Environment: real
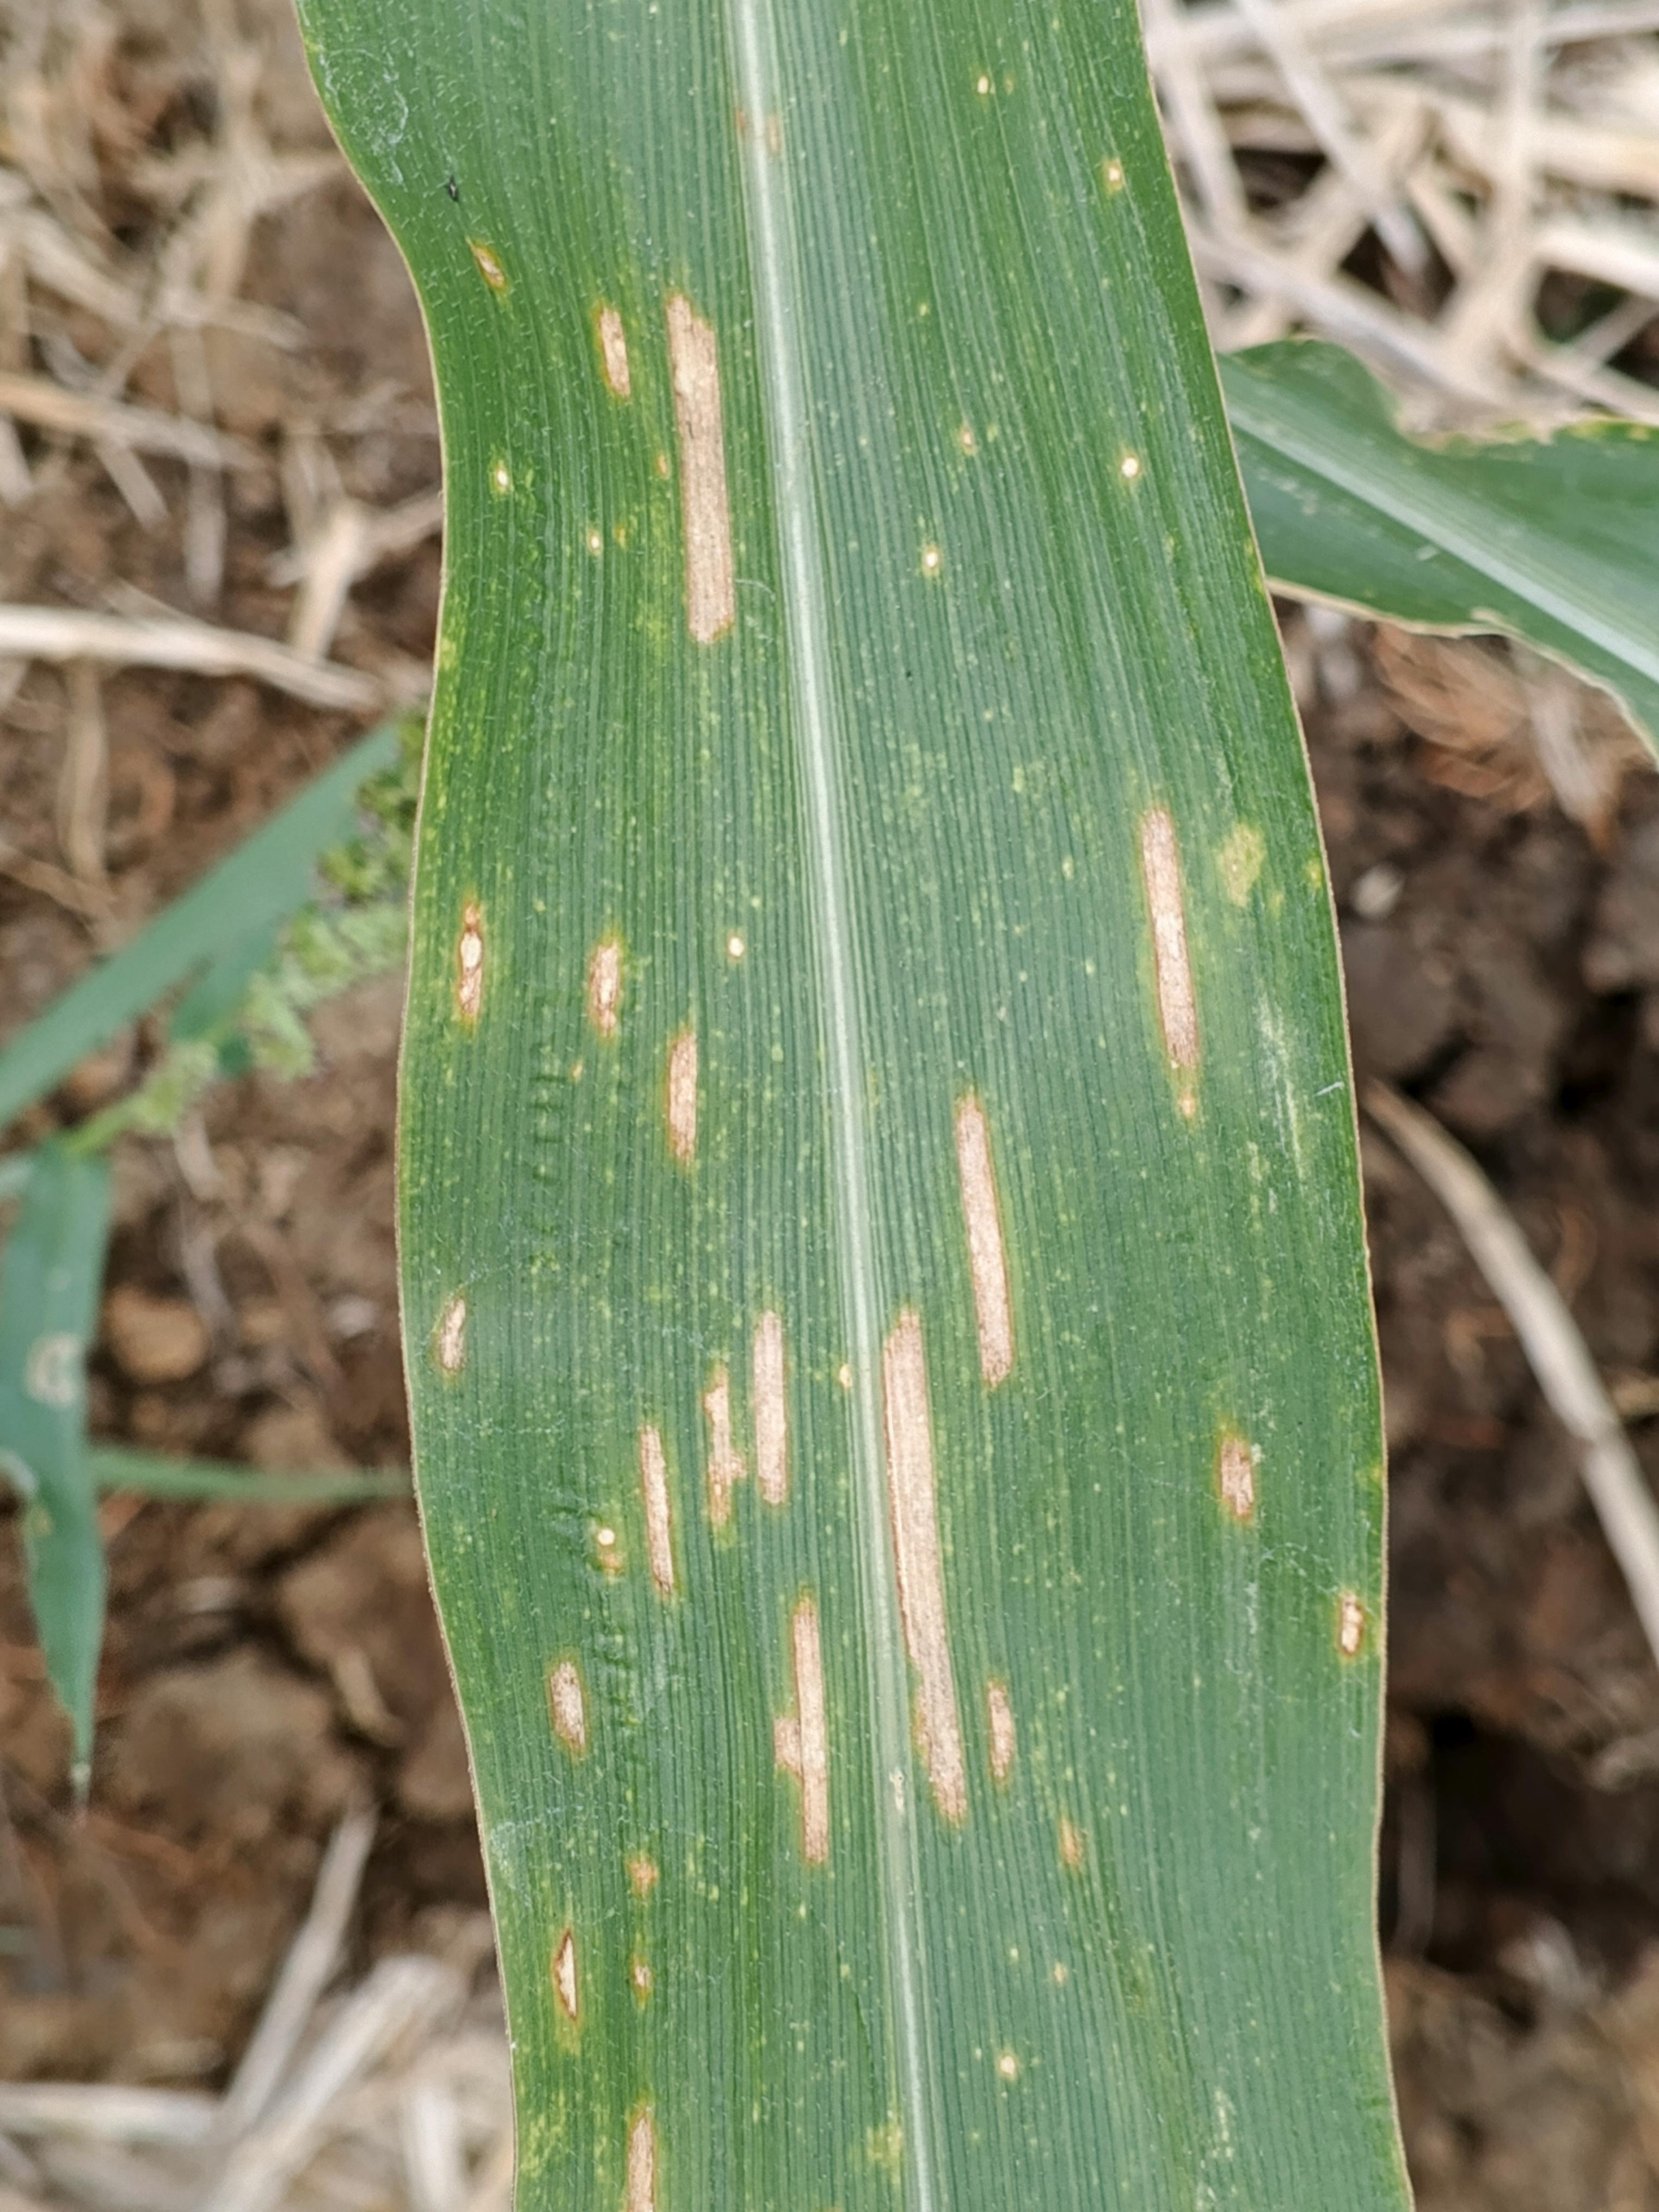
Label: gray_leaf_spot